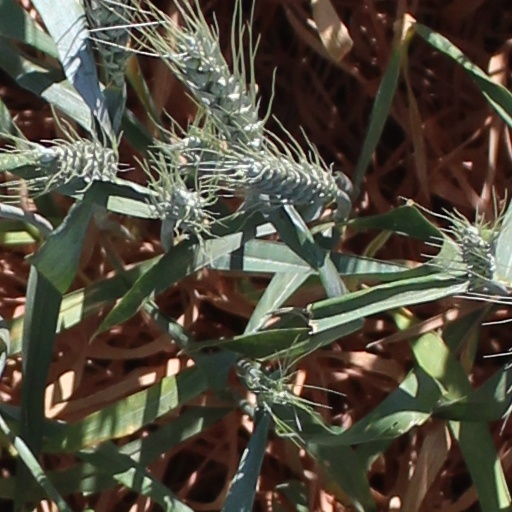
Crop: wheat